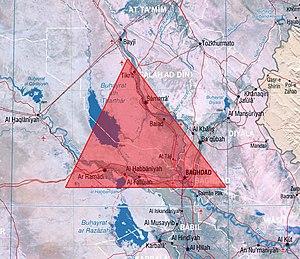
La guerre d'Irak ou seconde guerre du Golfe commence officiellement le 20 mars 2003 avec l'invasion de l'Irak par la coalition menée par les États-Unis contre le Parti Baas de Saddam Hussein. L'invasion a conduit à la défaite rapide de l'armée irakienne, à la capture et l'exécution de Saddam Hussein et à la mise en place d'un nouveau gouvernement.